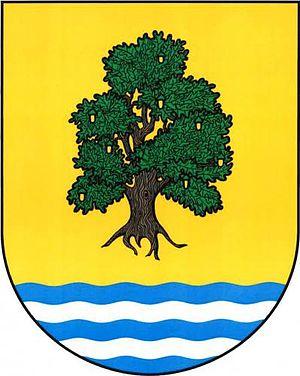
Čížkov est une commune du district de Plzeň-Sud, dans la région de Plzeň, en République tchèque. Sa population s'élevait à 654 habitants en 2019.